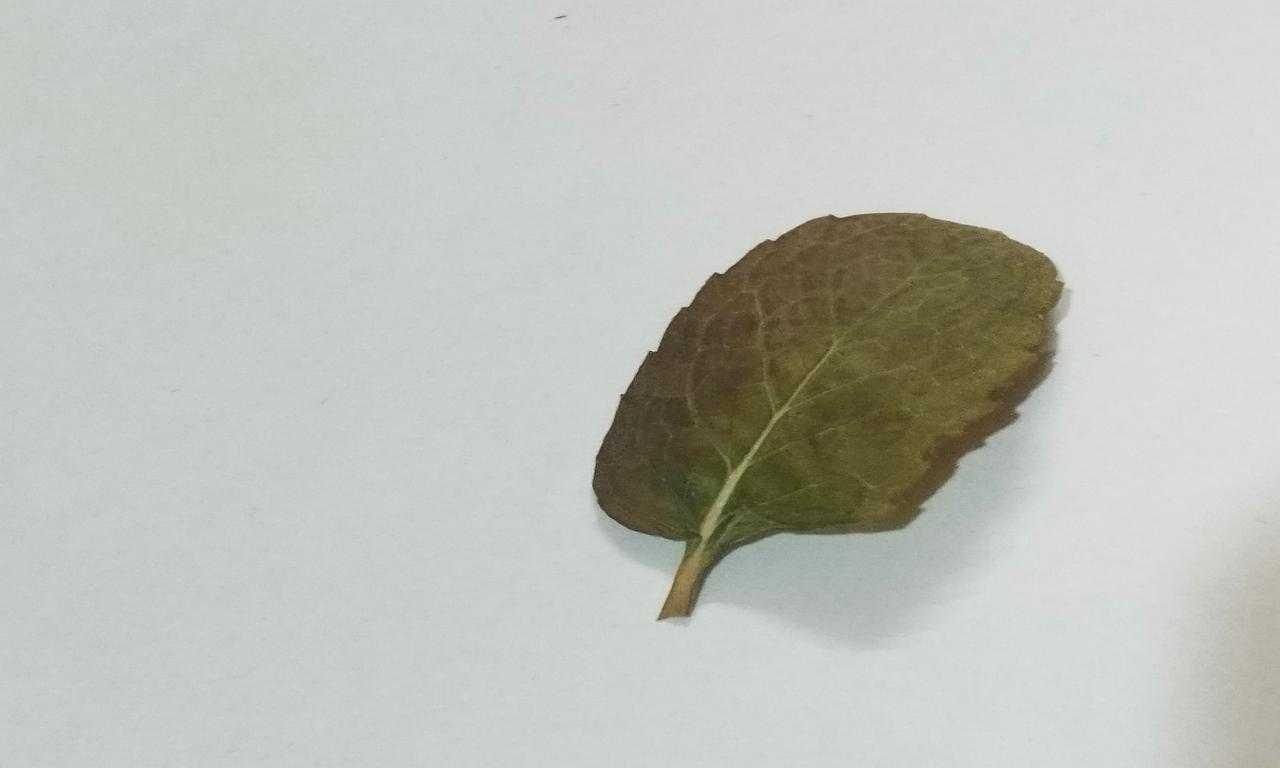
Label: Dried